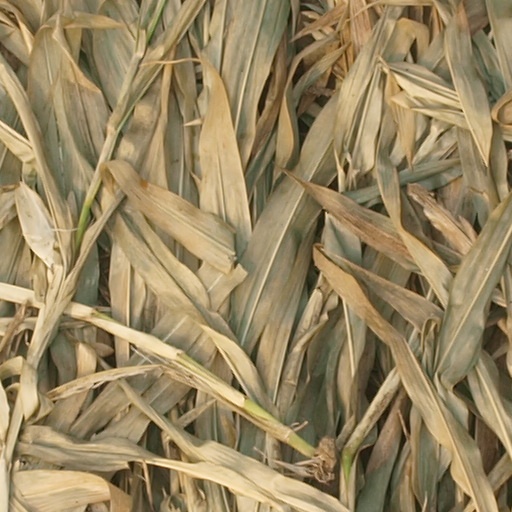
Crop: maize; corn